Pieter van der Aa

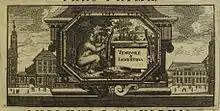
Pieter van der Aa's mark, with the Latin motto

Pieter van der Aa was born the son of a German stonecutter from Holstein, one of three sons who came to run a family printing business. His brother Boudewyn was a printer and his other brother Hildebrand a copper plate engraver.